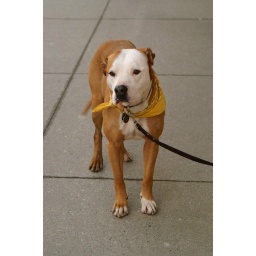
cute dog on sidewalk in camden